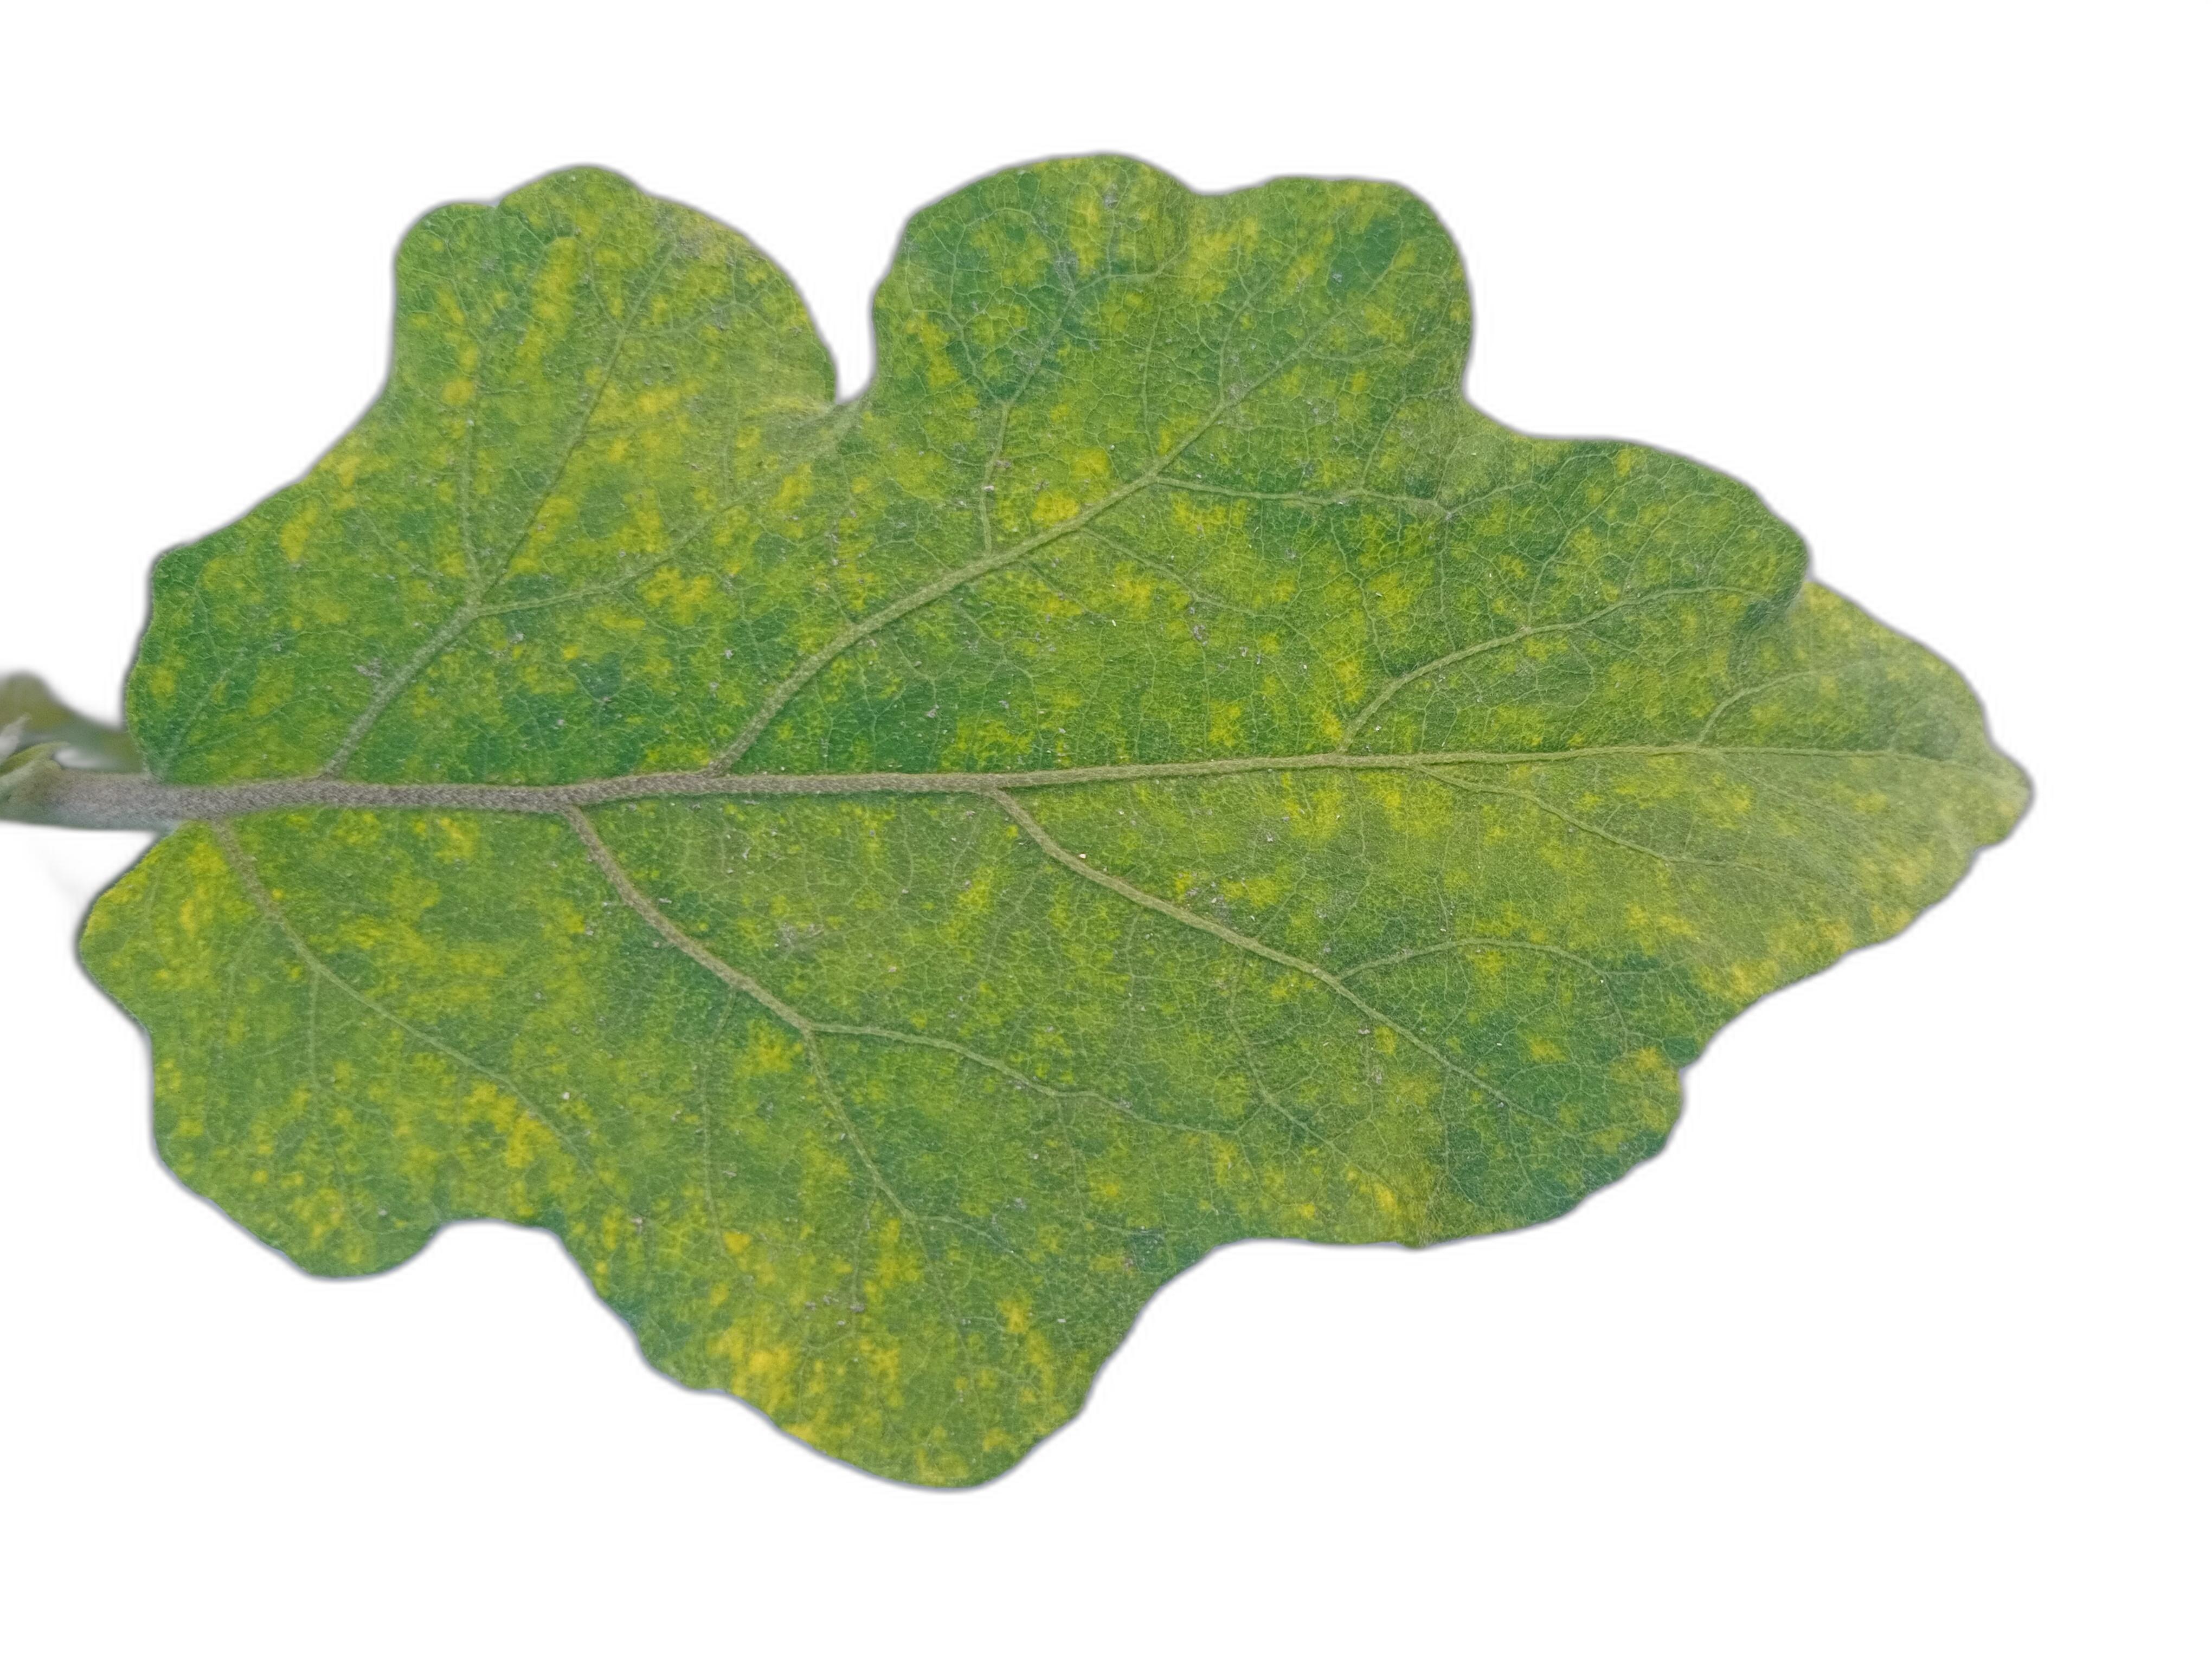
Label: Healthy Leaf